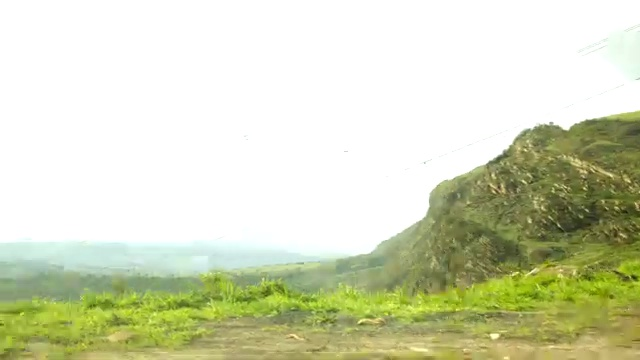
Fire: no
Smoke: no